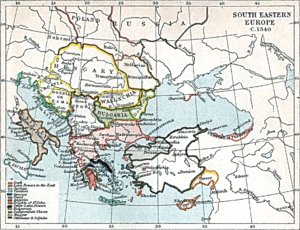
La guerre civile de Byzance (1341-1347) opposa lors du décès de l’empereur Andronic III les partisans du régent désigné, Jean VI Cantacuzène, aux tuteurs du jeune Jean V Paléologue, âgé de neuf ans, c’est-à-dire l’impératrice douairière Anne de Savoie, le patriarche de Constantinople Jean XIV Kalékas et le mega dux Alexis Apokaukos. Divisant la société byzantine selon les classes sociales, elle mit aux prises l’aristocratie qui appuyait Jean VI et les classes moyenne et populaire qui appuyaient la régence. Elle se déroula dans le contexte d’une querelle religieuse où les partisans de Cantacuzène étaient généralement partisans de la doctrine mystique de l’hésychasme.
Momchil est un bandit et un dirigeant local bulgare au XIVᵉ siècle. Il fait d'abord partie d'un groupe de brigands dans les zones frontières entre l'Empire byzantin, l'Empire bulgare et la Serbie. Par la suite, il est recruté comme mercenaire par les Byzantins. Grâce à son engagement opportuniste dans la guerre civile byzantine de 1341-1347, où il change plusieurs fois de camps, il se taille une principauté dans les Rhodopes et à l'ouest de la Thrace.